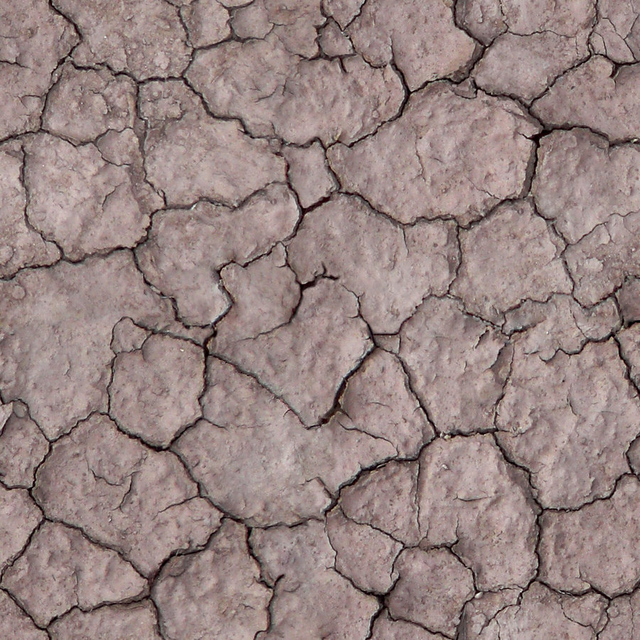
Texture: cracked